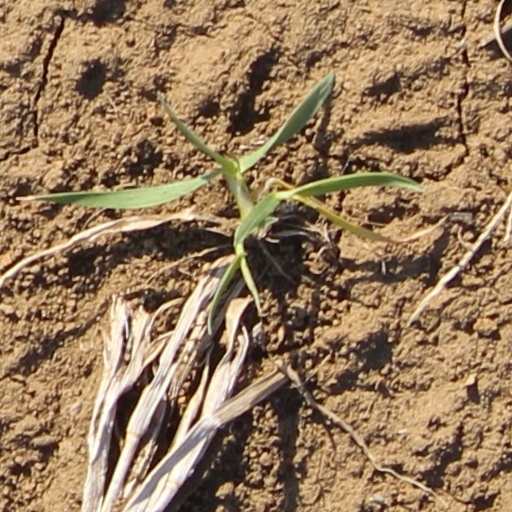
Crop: wheat